Liburnians

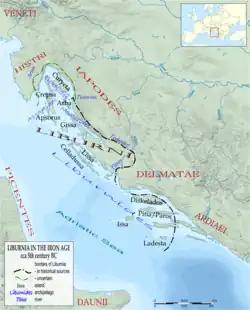
Liburnian territory during the 5th century BC

The first account of the Liburni comes from Hecataeus of Miletus (6th century BCE) and Strabo ("referring to the eighth century BCE"). They reportedly were expelled from Korkyra by the Greeks, where Liburni previously expelled another Illyrian people Taulantii, during the period of foundation of Syracuse, Sicily. Appian also wrote that they possessed Epidamnus in Albania, but both accounts, although possibly anachronistic, don't seem impossible. They are probably a reflection of Illyrian southward migration during the Early Iron Age (c. 1000 BCE).